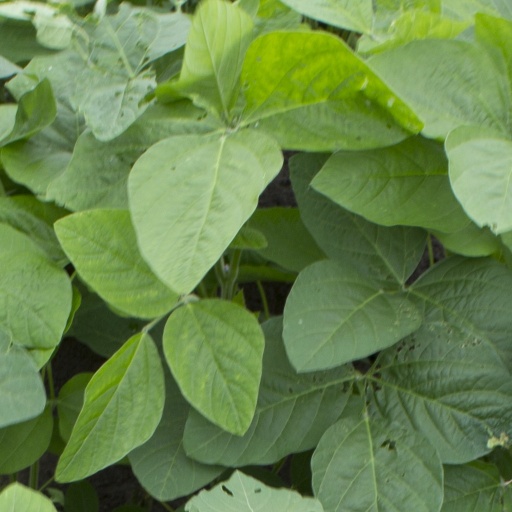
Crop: soybean